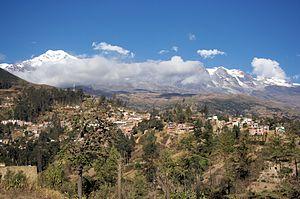
Sorata est une ville du département de La Paz, en Bolivie, et la capitale de la province de Larecaja. Elle est située à 97 km au nord-ouest de La Paz. Sa population s'élevait à 2 217 habitants en 2001.